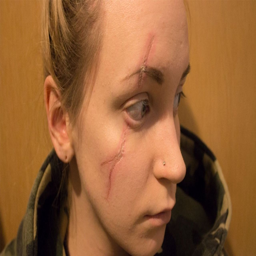
i tried to push him out of the way , but he got his arm scratched and i got one going down my eye